Treasure Fever!

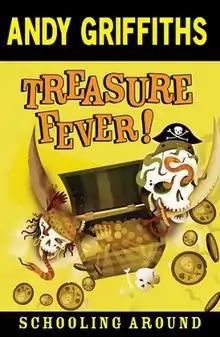
First edition

Treasure Fever! (La Fievre du Tresor) is the first book of the "Schooling Around" series by Andy Griffiths. It was published in April 2008 by Pan Macmillan Australia. It was published in French in 2009 by Scholastic .